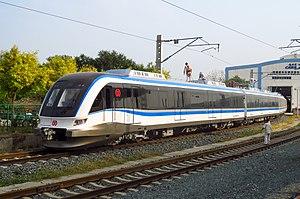
Le métro de Wenzhou est un réseau de trains de banlieue et de métro desservant la ville de Wenzhou, province de Zhejiang, en Chine, en cours de développement dont la première ligne longue de 34,4 kilomètres et comprenant 12 stations a été inaugurée le 23 janvier 2019.